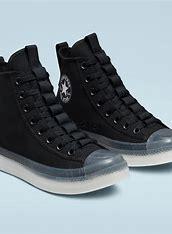
Brand: Converse
Model: Ctas Hi